Rainwater harvesting in Canada

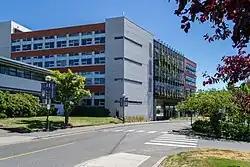
The Centre for Interactive Research on Sustainability uses rainwater capture methods, which helped it to become the first LEED Platinum building at the University of British Columbia.

In Canada, rainwater harvesting used as a means of irrigation is not popular among farmers. Because of a rise in ecofarming, many farmers have implemented these systems. The uses for the rainwater harvested for agriculture includes irrigation and water for livestock. Often the water collected is redirected to a deep pit with percolation.